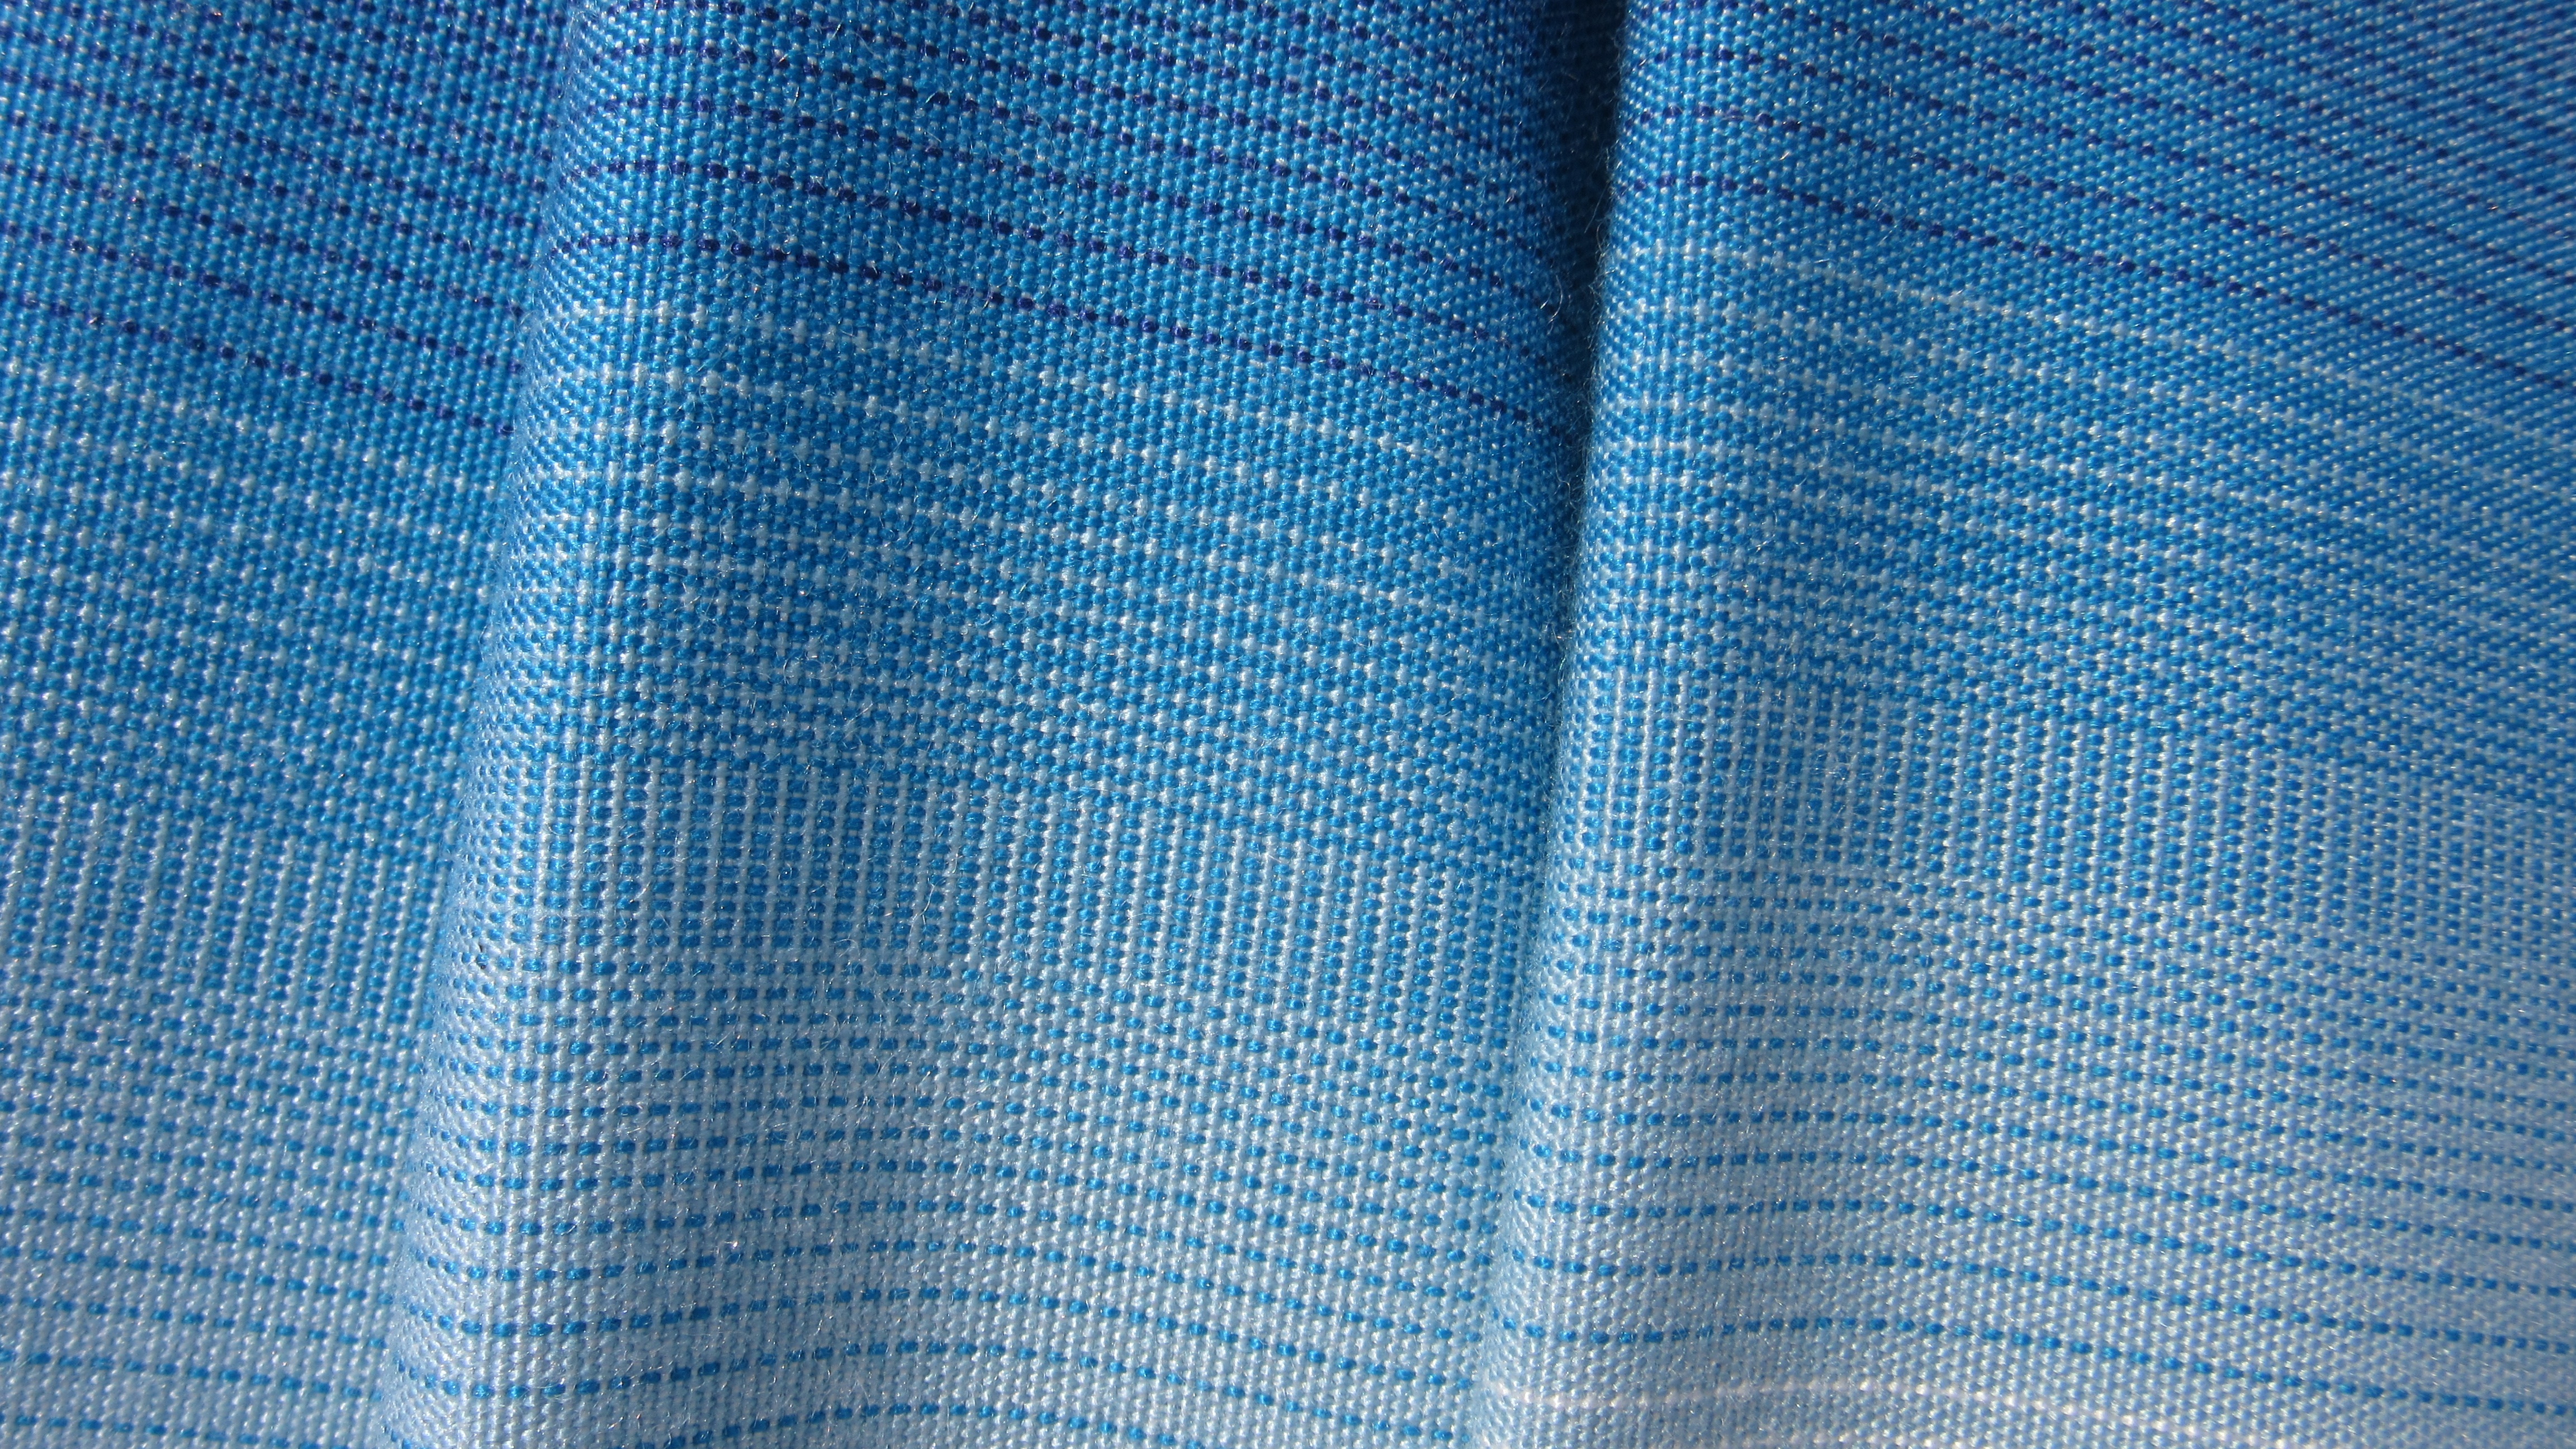
texture, pattern, line, blue, material, fabric, interior design, textile, background, design, net, stripes, fold, parasol, tissue, blaut ne, electric blue